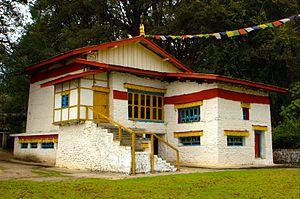
Tawang est une petite ville du nord-ouest de l'État d'Arunachal Pradesh en Inde. Située en Himalaya à une altitude d'environ 3 000 mètres, elle est le chef-lieu du district de Tawang.
Tsangyang Gyatso est le 6ᵉ dalaï-lama. Il est le seul dalaï-lama à avoir refusé une vie de moine ordonné. Il reste connu dans l'histoire tibétaine pour ses chants et sa poésie.
Le monastère d'Urgelling est un monastère bouddhiste dans l'Arunachal Pradesh, dans le nord de l'Inde. Il est situé à Tawang et est le lieu de naissance du 6ᵉ dalaï-lama. Il a construit vers 1489 et fondé il y a plus de 460 ans par Lama Urgen Sangpo venu de Bumthang au Bhoutan.